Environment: real
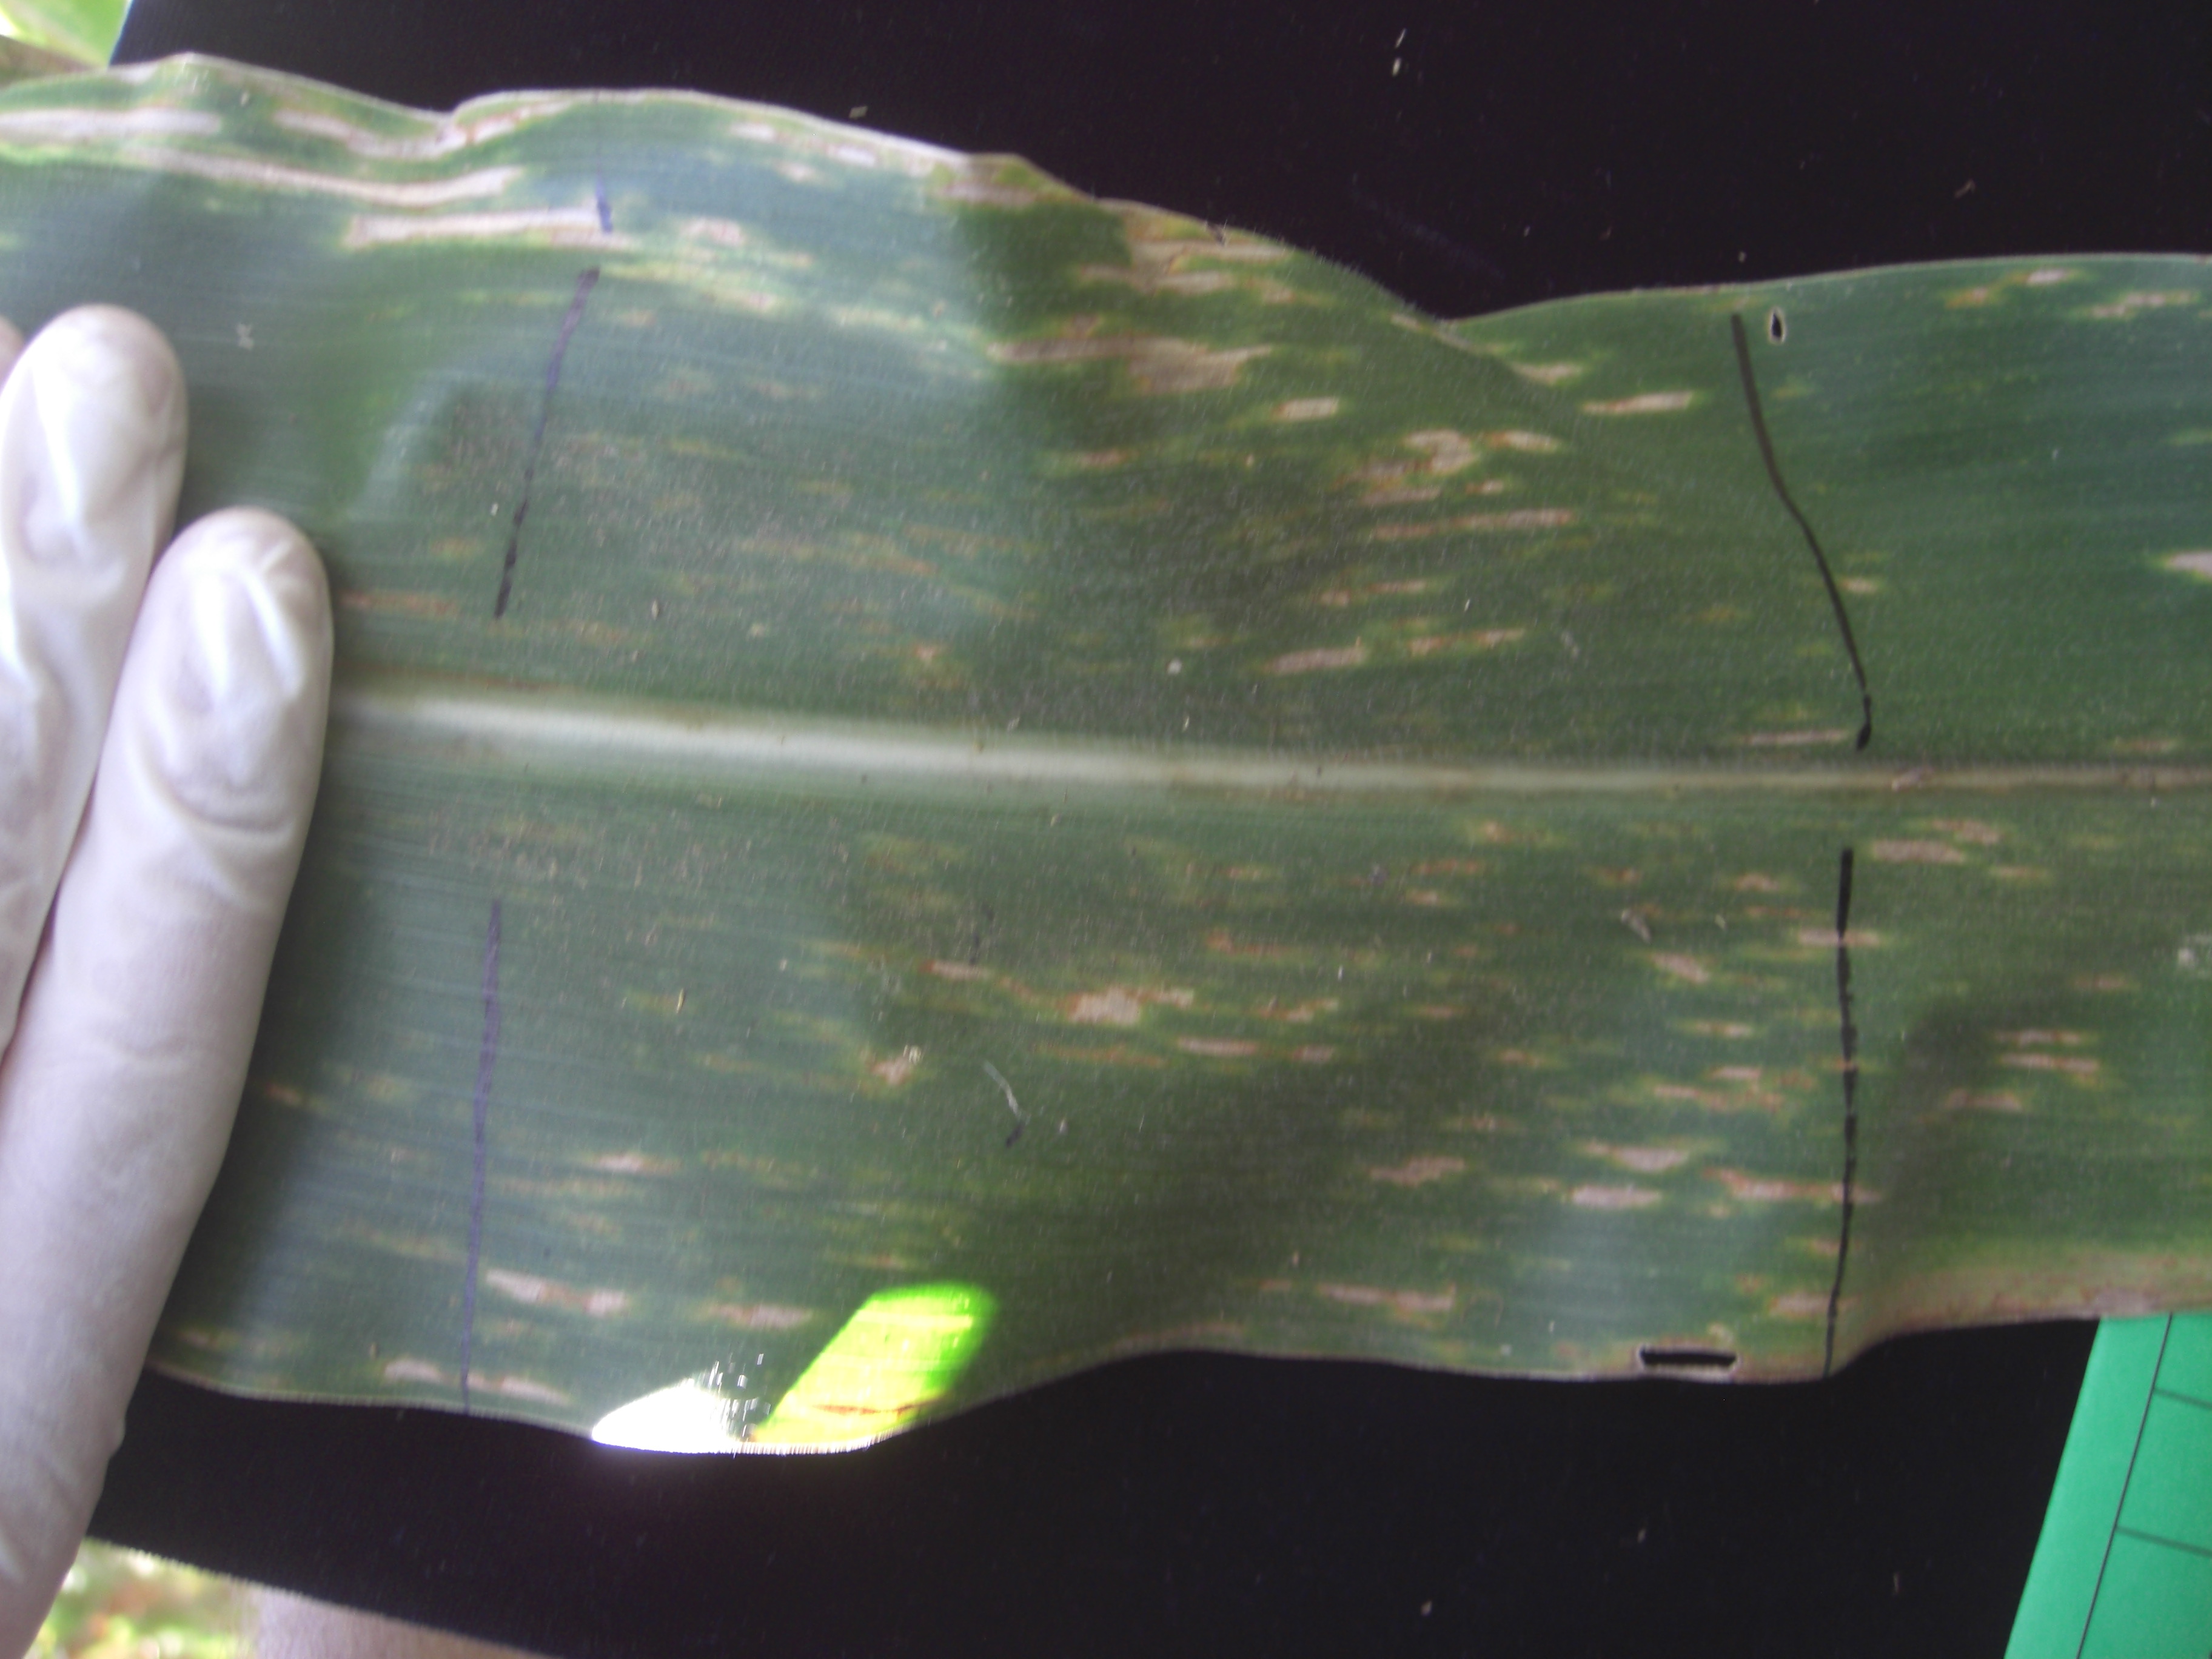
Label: gray_leaf_spot